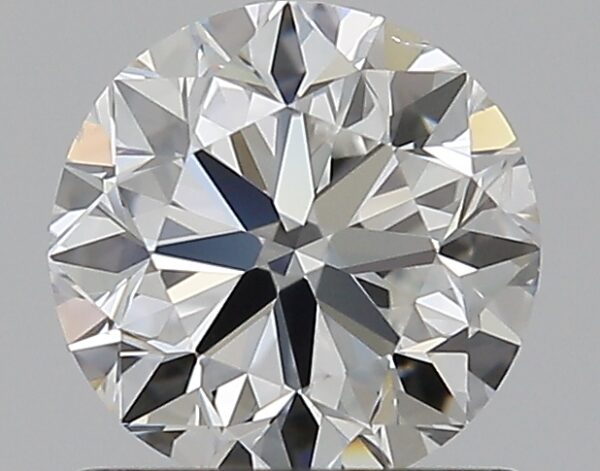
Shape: round
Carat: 0.9
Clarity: SI1
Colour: G
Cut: VG
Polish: EX
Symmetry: VG
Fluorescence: N
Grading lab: GIA
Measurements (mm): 5.98 x 6.03 x 3.86